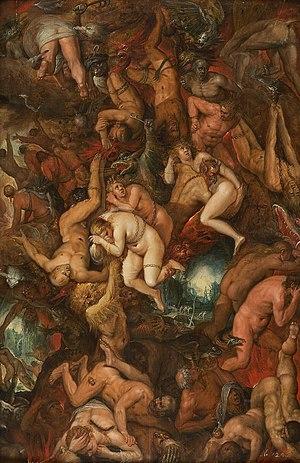
Frankenstein ou le Prométhée moderne, roman de Mary Shelley, d'abord publié avec une préface de Percy Shelley en 1818, puis revu en 1831 et, cette fois, préfacé par l'auteur, présente de multiples références à la fois mythologiques, scientifiques, philosophiques et littéraires. Parmi ces dernières, prévalent celles se référant au Paradis perdu de John Milton, poème épique datant de 1667, qui concerne la vision chrétienne de l'origine de l'homme, la tentation d'Adam et Ève par Satan, puis leur expulsion du jardin d'Éden.